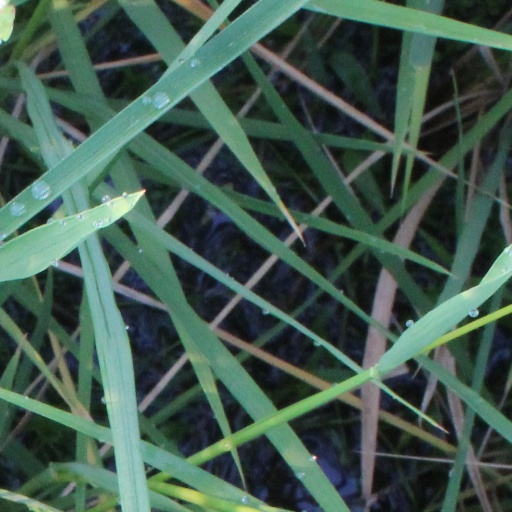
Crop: rice